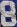
Number: 8